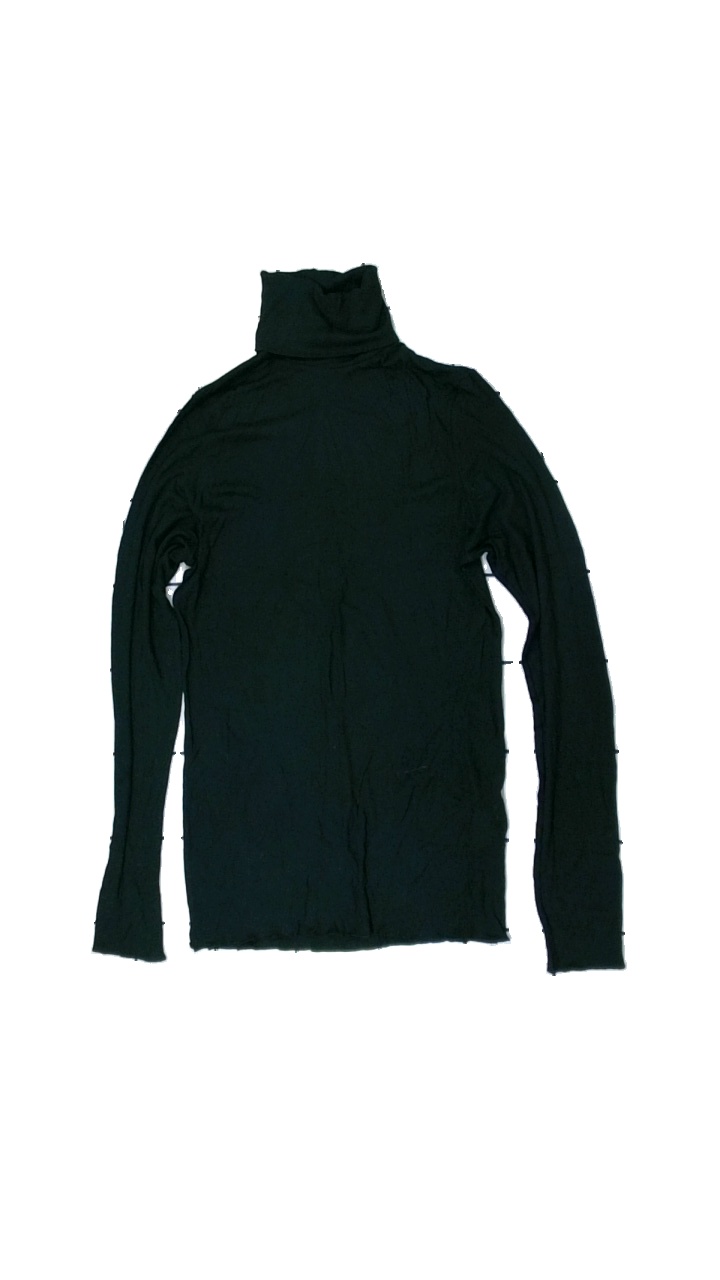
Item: Top (Ladies)
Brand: Polo
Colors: Black
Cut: Turtle neck, Tight
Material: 100% viscose
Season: All
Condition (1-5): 2
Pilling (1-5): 2
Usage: Export
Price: <50